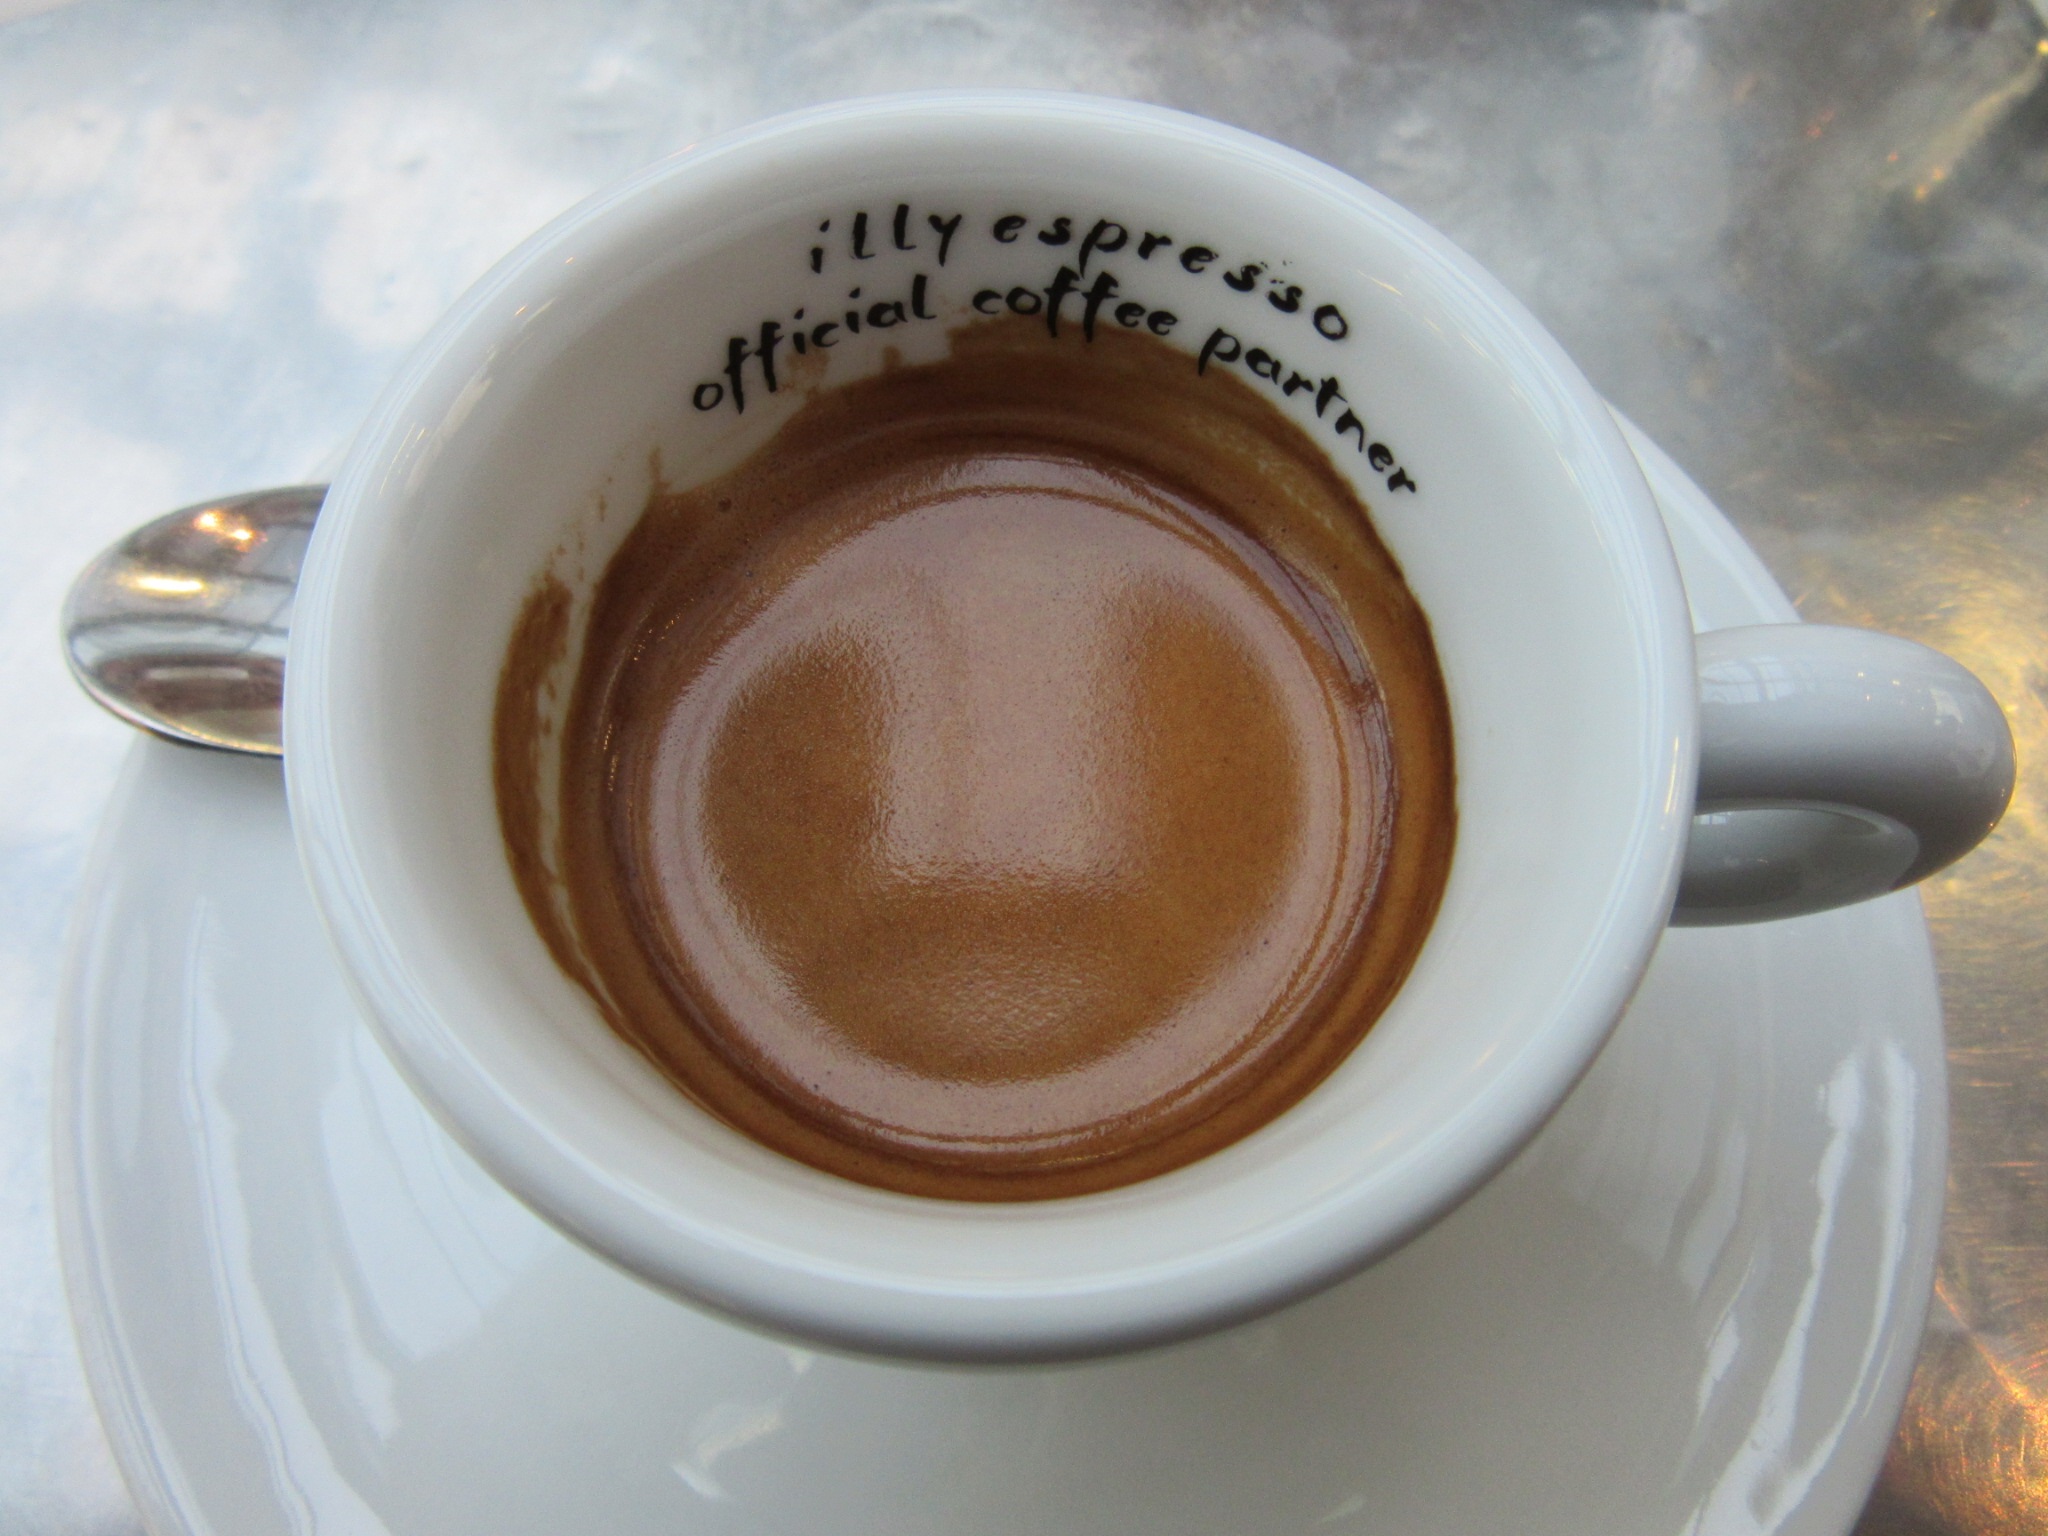
coffee, cup, latte, cappuccino, saucer, drink, espresso, coffee cup, caffeine, flat white, caf au lait, turkish coffee, cortado, caff macchiato, coffee milk, ristretto, caff americano, drinkware